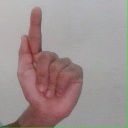
अक्षर: ळ